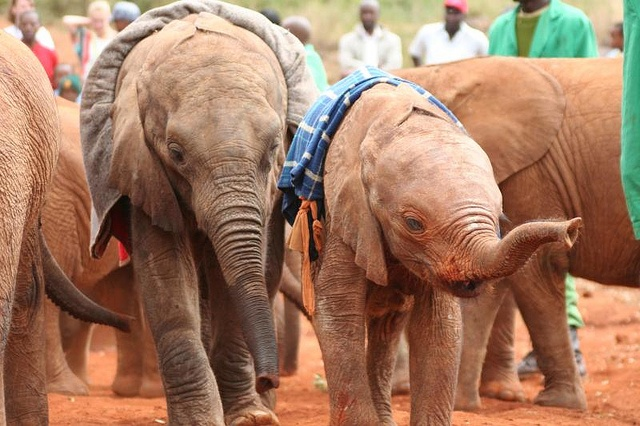
a baby elephant standing next to a bigger one
Baby elephants are walking around in the dirt.
A group of elephants standing next to each other.
Some smaller elephants walking along with their herd.
some elephants in some dirt and people are behind them